Bell Weir Lock

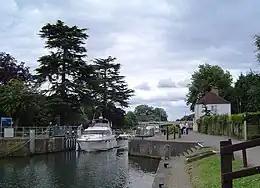
Bell Weir Lock with the M25 crossing beyond

Bell Weir Lock is a lock on the River Thames in England by the right bank, Runnymede which is a water meadow associated with Egham of importance for the constitutional Magna Carta. It is upstream of the terrace of a hotel and the a bridge designed by Edwin Lutyens who designed an ornamental park gate house along the reach. The bridge has been widened and carries the M25 and A30 road across the river in a single span. The lock was first built by the Thames Navigation Commission in 1817; it has one weir which is upstream. The lock is the eighth lowest of forty-five on the river and is named after the founder of the forerunner of the adjoining hotel who took charge of the lock and weir on its construction.